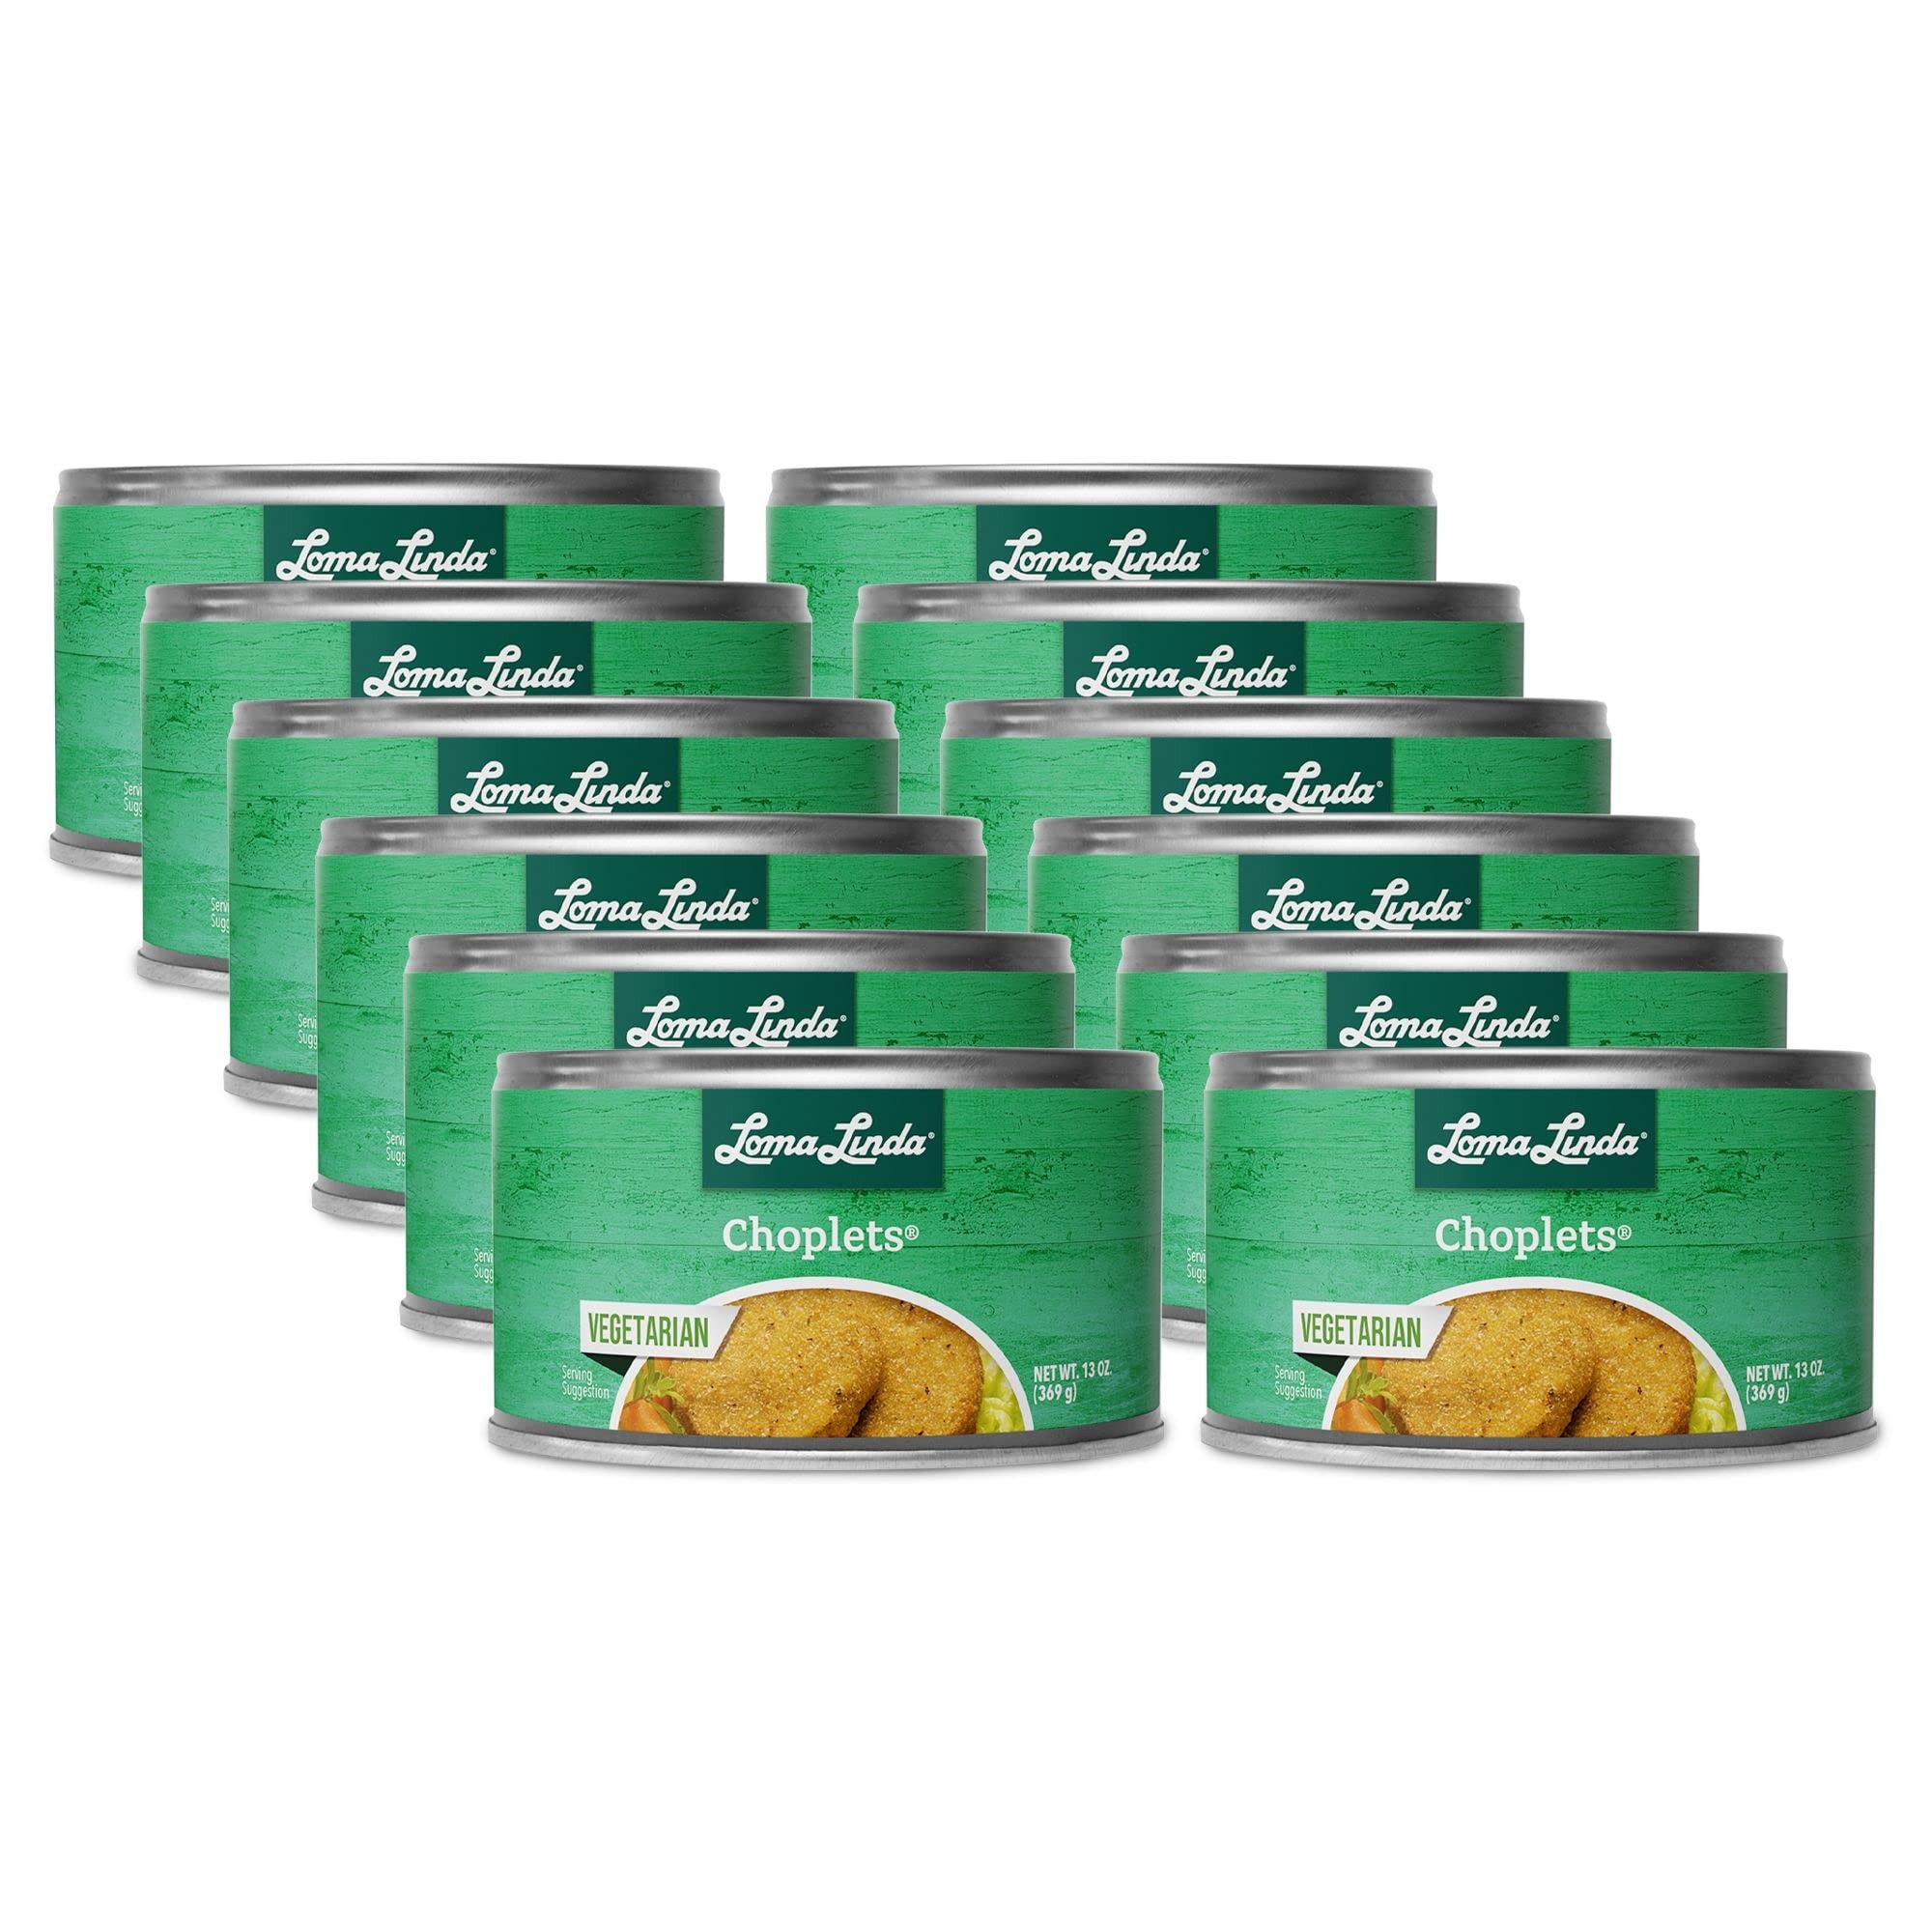
Item Name: Loma Linda - Plant-Based Meats (Choplets™ (13 oz.), 12 Pack)
Bullet Point 1: 100% Vegetarian
Bullet Point 2: Low in fat
Bullet Point 3: Excellent source of protein
Bullet Point 4: Plant-based protein
Bullet Point 5: EASY PREPARATION: Dip Choplets in your favorite breading and heat or lightly fry and serve.
Product Description: Loma Linda Choplets are meatless vegetable and grain protein patties in a savory broth. They are low fat and loaded with flavor. Choplets are a delicious alternative to meat burgers.
Value: 12.0
Unit: Count

Price: 89.39